Augustus B. Woodward

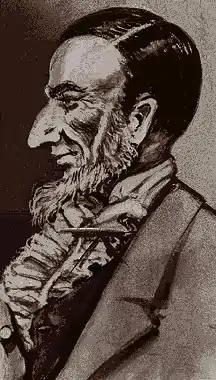

Augustus Brevoort Woodward (born Elias Brevoort Woodward; November 1774 – June 12, 1827) was the first Chief Justice of the Michigan Territory. In that position, he played a prominent role in the reconstruction of Detroit following a devastating fire in 1805. He promoted an urban design based on radial avenues, as in Washington, DC and Paris. He is also known as one of the founders of the University of Michigan, established by the legislature in 1817.